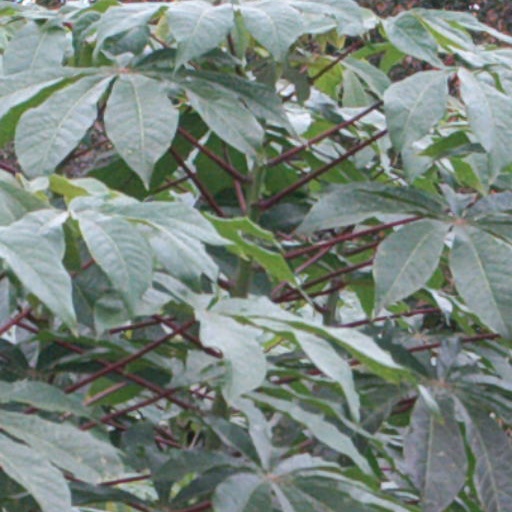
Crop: cassava